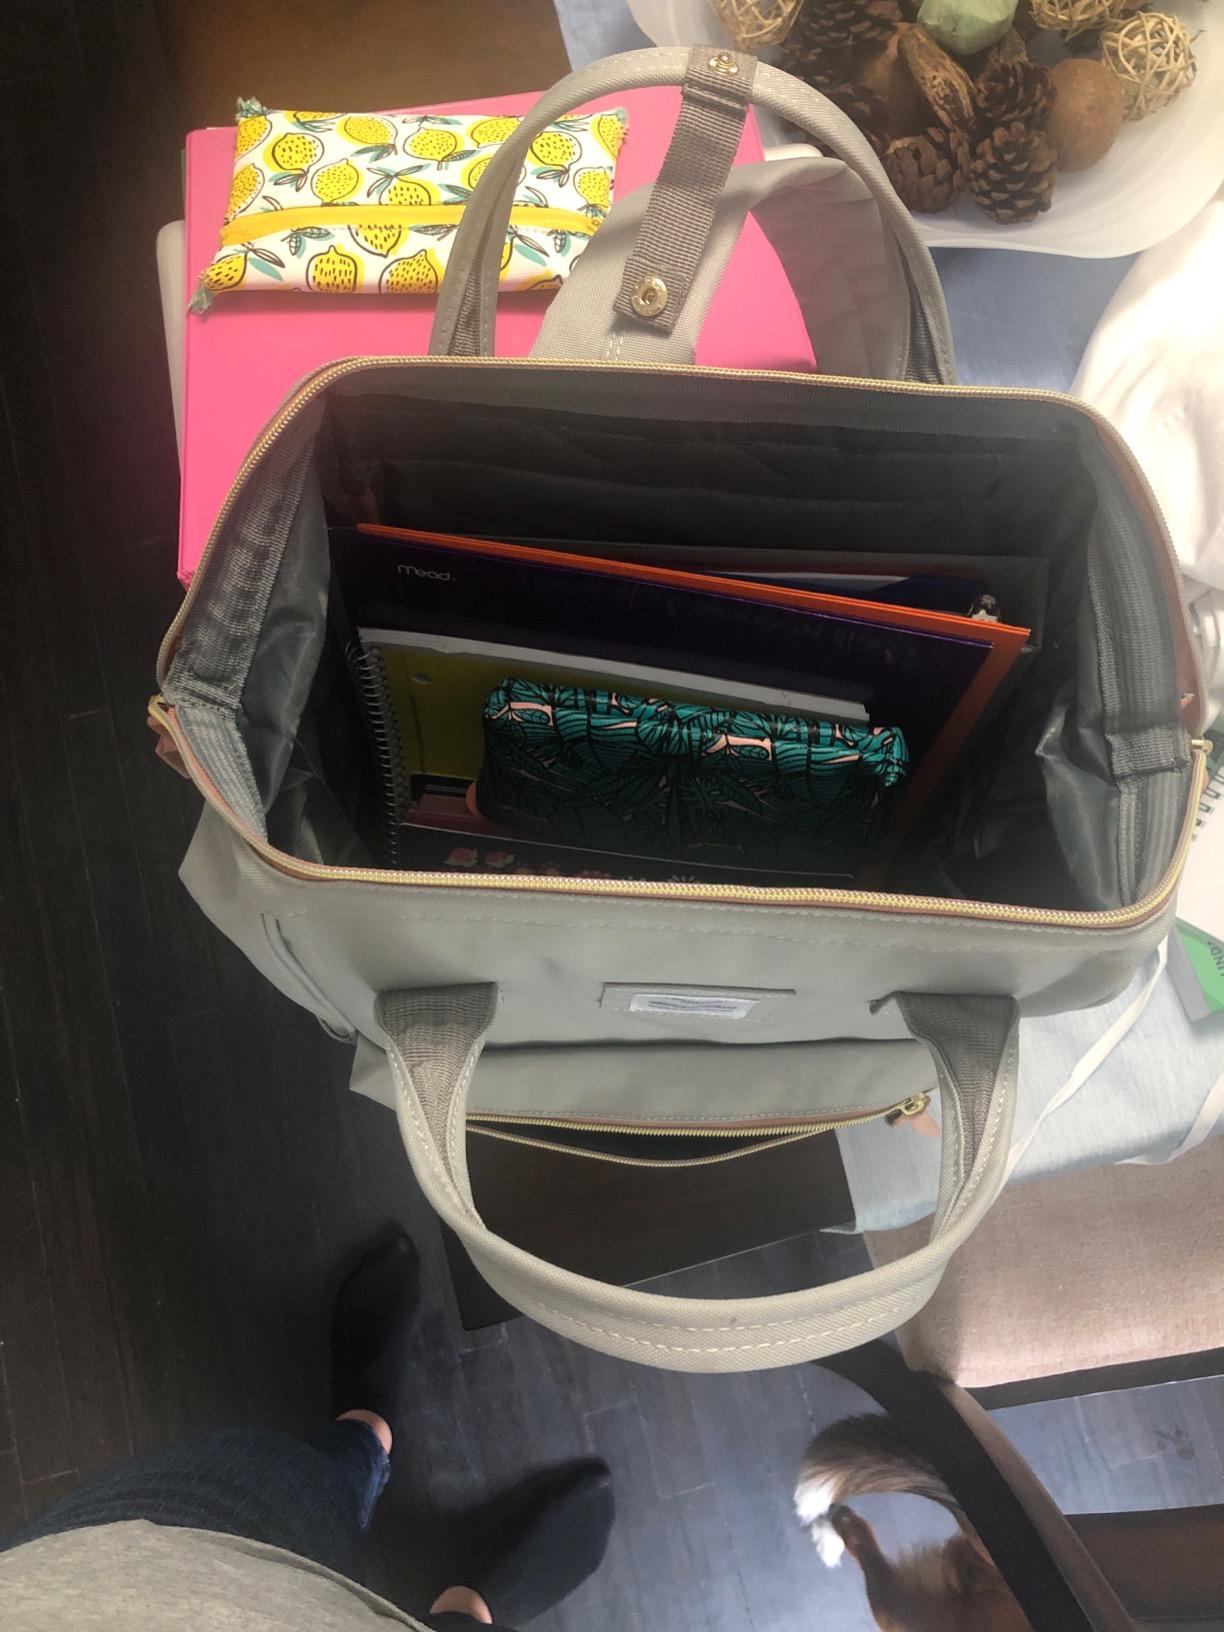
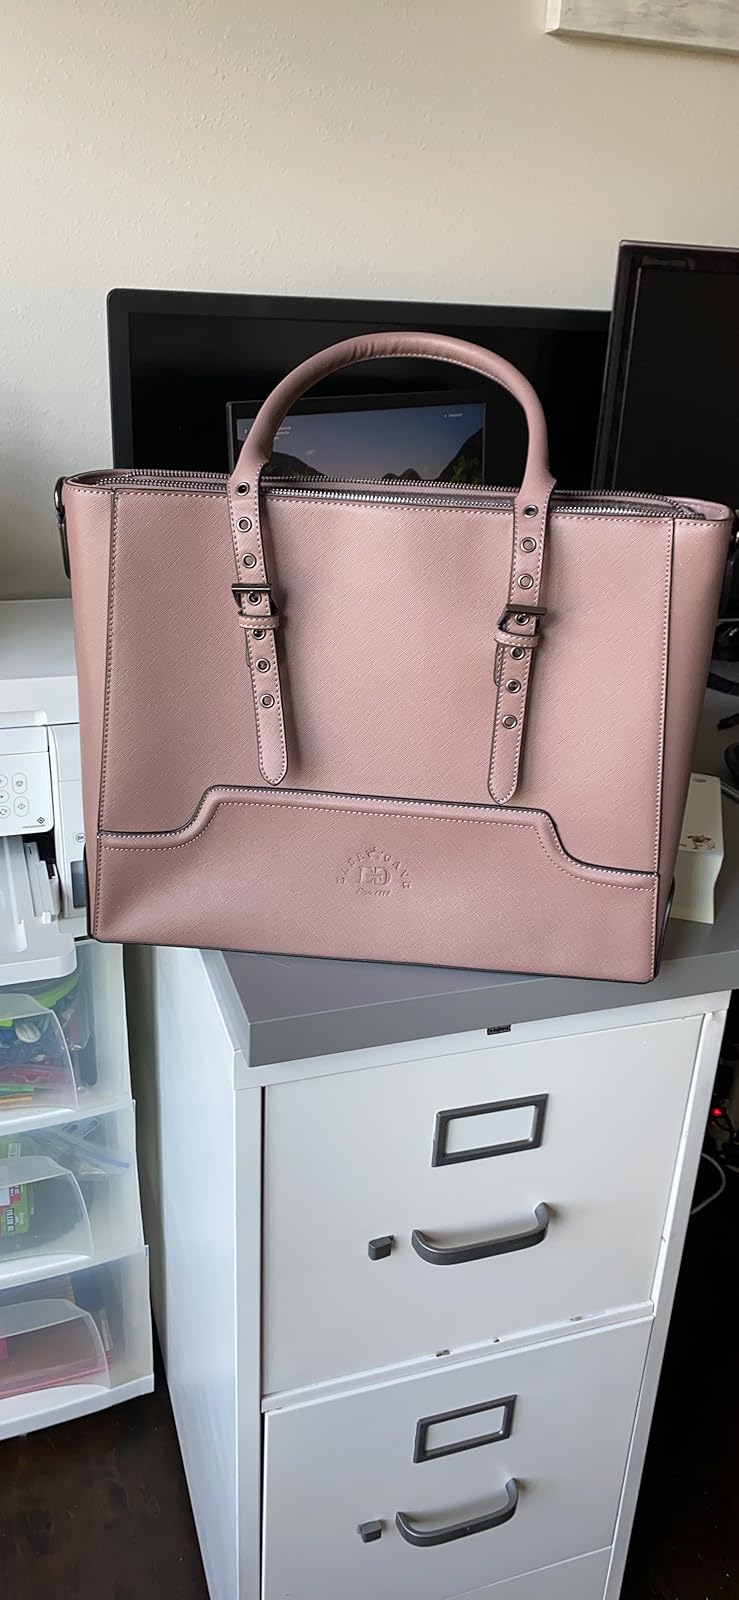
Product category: bag
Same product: no